Land of Silence and Darkness

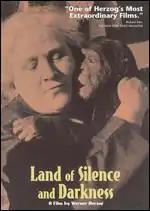

Land of Silence and Darkness is a 1971 documentary film about deaf-blind people and their experience of life. The film was written, directed, and produced by Werner Herzog. Rolf Illig provided narration.